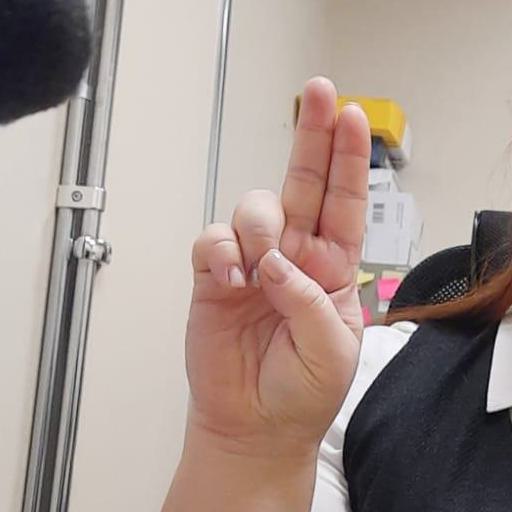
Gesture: two_up